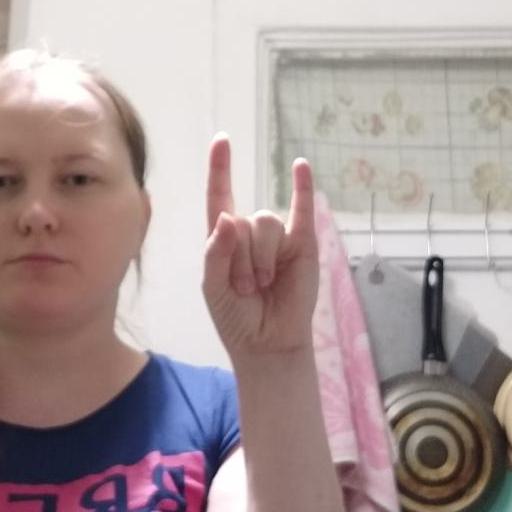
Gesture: rock